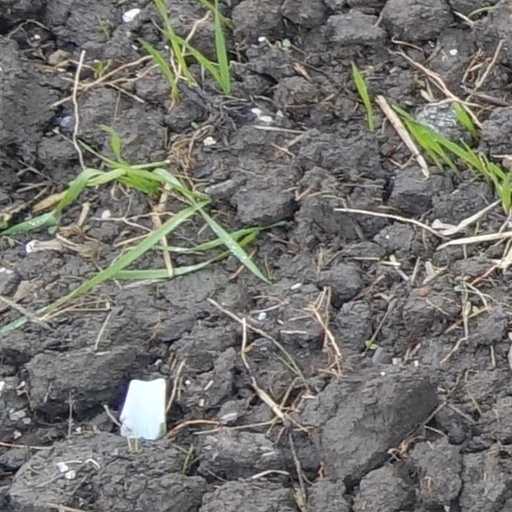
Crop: wheat